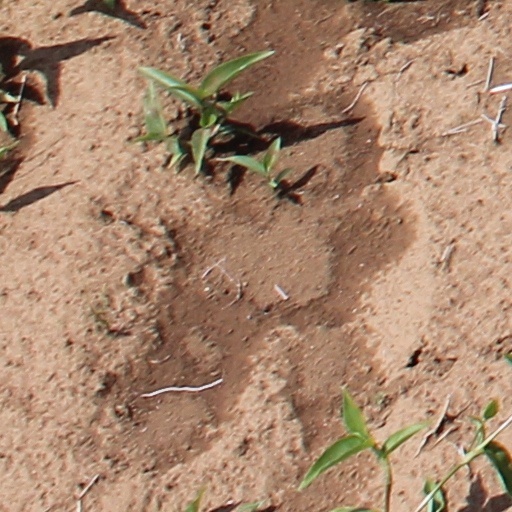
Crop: wheat